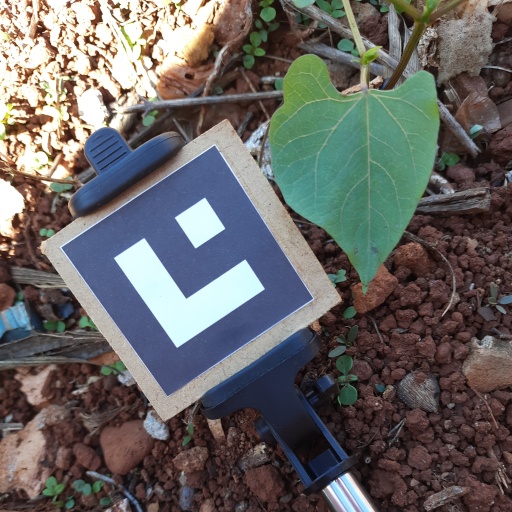
Observations: wavy surface, no eating holes, under shade